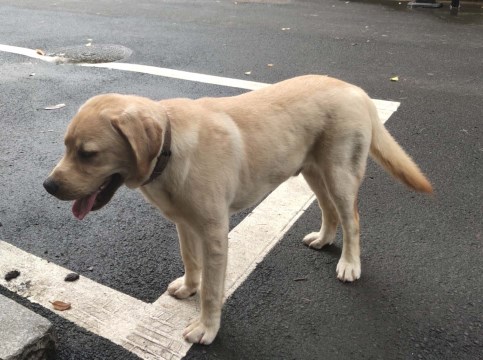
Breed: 3580-n000122-Labrador_retriever